Liberty State Park

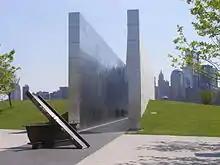
"Empty Sky", a memorial with a remnant from the World Trade Center in the foreground

"Liberation" is a 1985 bronze sculpture designed by Nathan Rapoport as a memorial to the Holocaust, showing a U.S. soldier carrying out a survivor from a Nazi death camp.